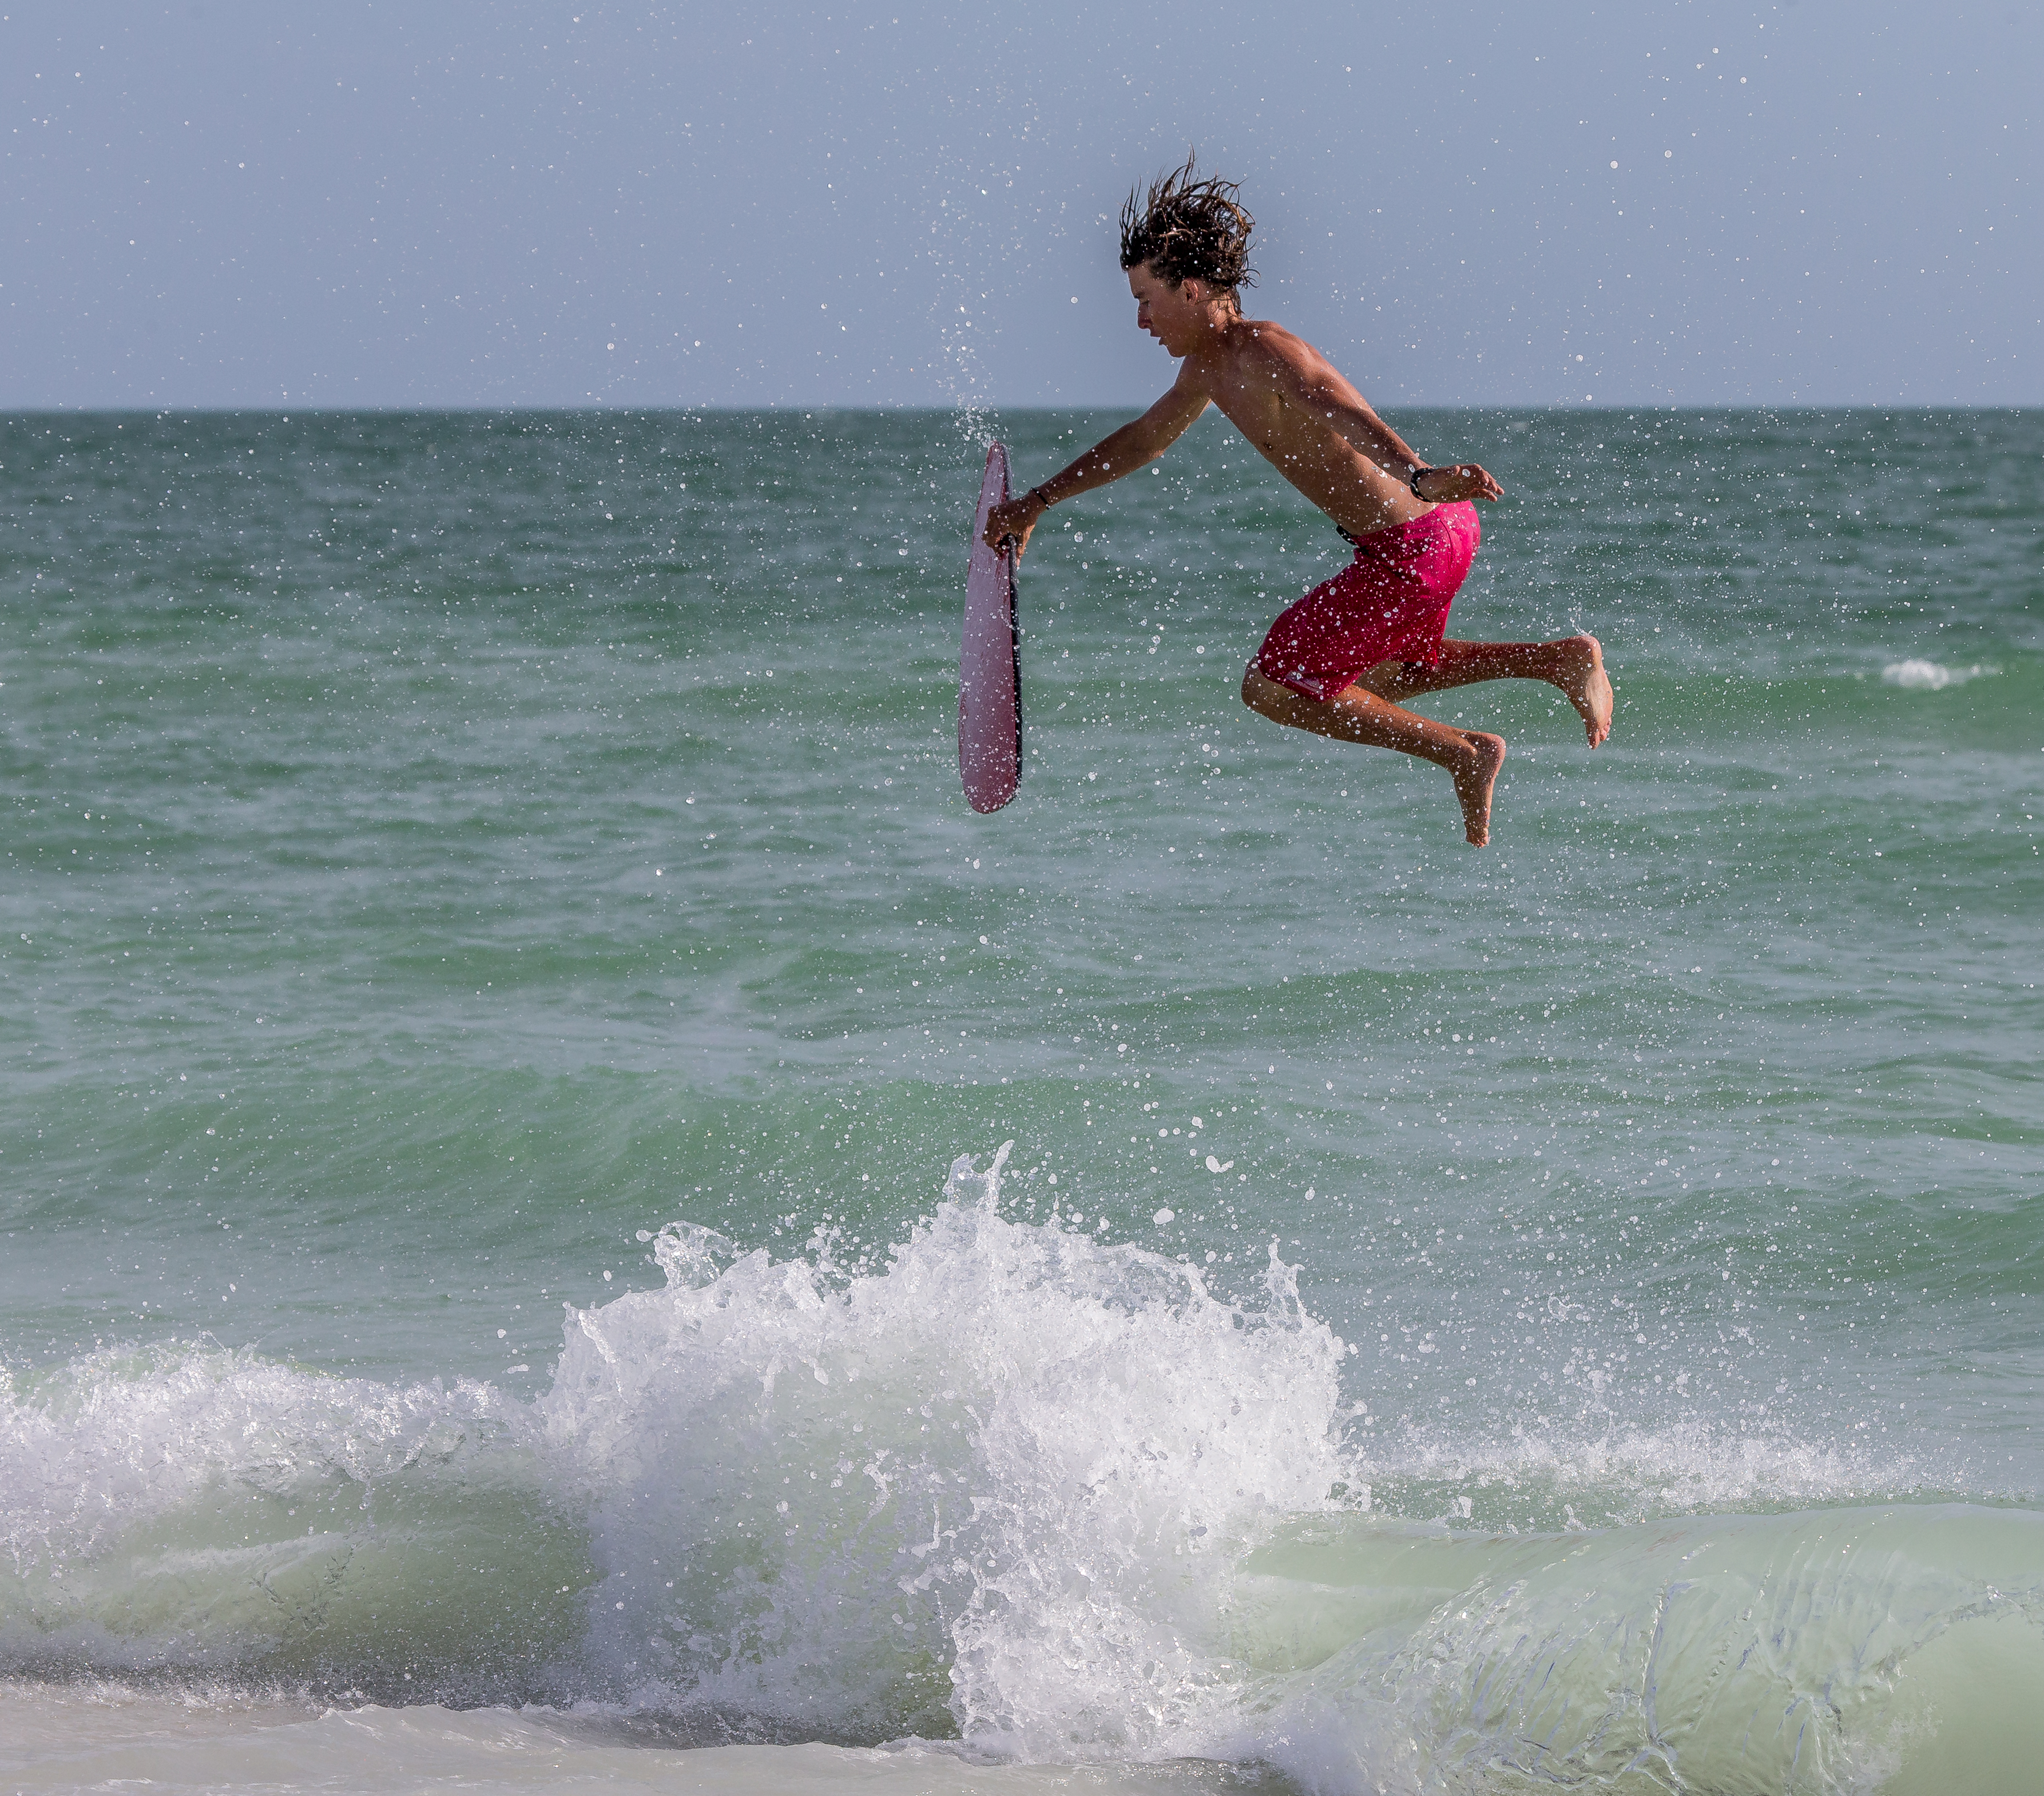
beach, sea, ocean, wave, wind, surfing, surfboard, grab, sports, boating, florida, andymorffew, morffew, marcoisland, tigertailbeach, skimboarding, skimboard, connorbowden, midair, water sport, wind wave, boardsport, surfing equipment and supplies, surface water sports